Hugh Ford Crighton

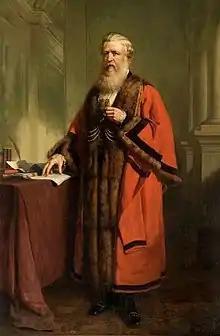
Richard Young

He was born in Dalmellington, Ayrshire in 1824 the son of a Scots Guard who had fought at Waterloo. He originally trained as a tailor.